Elizabeth Lane

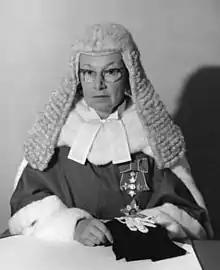

Dame Elizabeth Kathleen Lane, DBE (née Coulborn; 9 August 1905 – 17 June 1988) was an English barrister and judge. She was the first woman appointed as a judge in the County Court, the first female High Court judge in England, and the first female bencher.